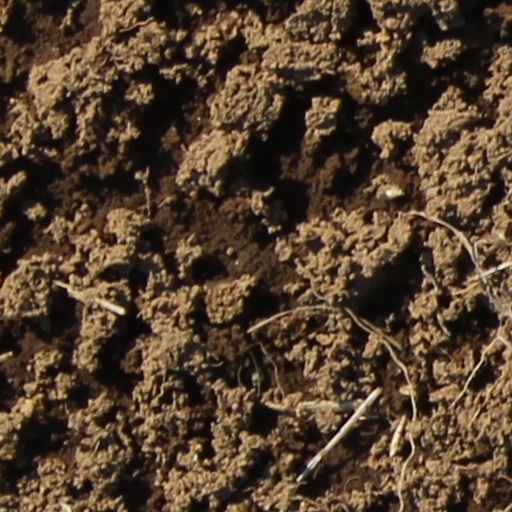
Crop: wheat